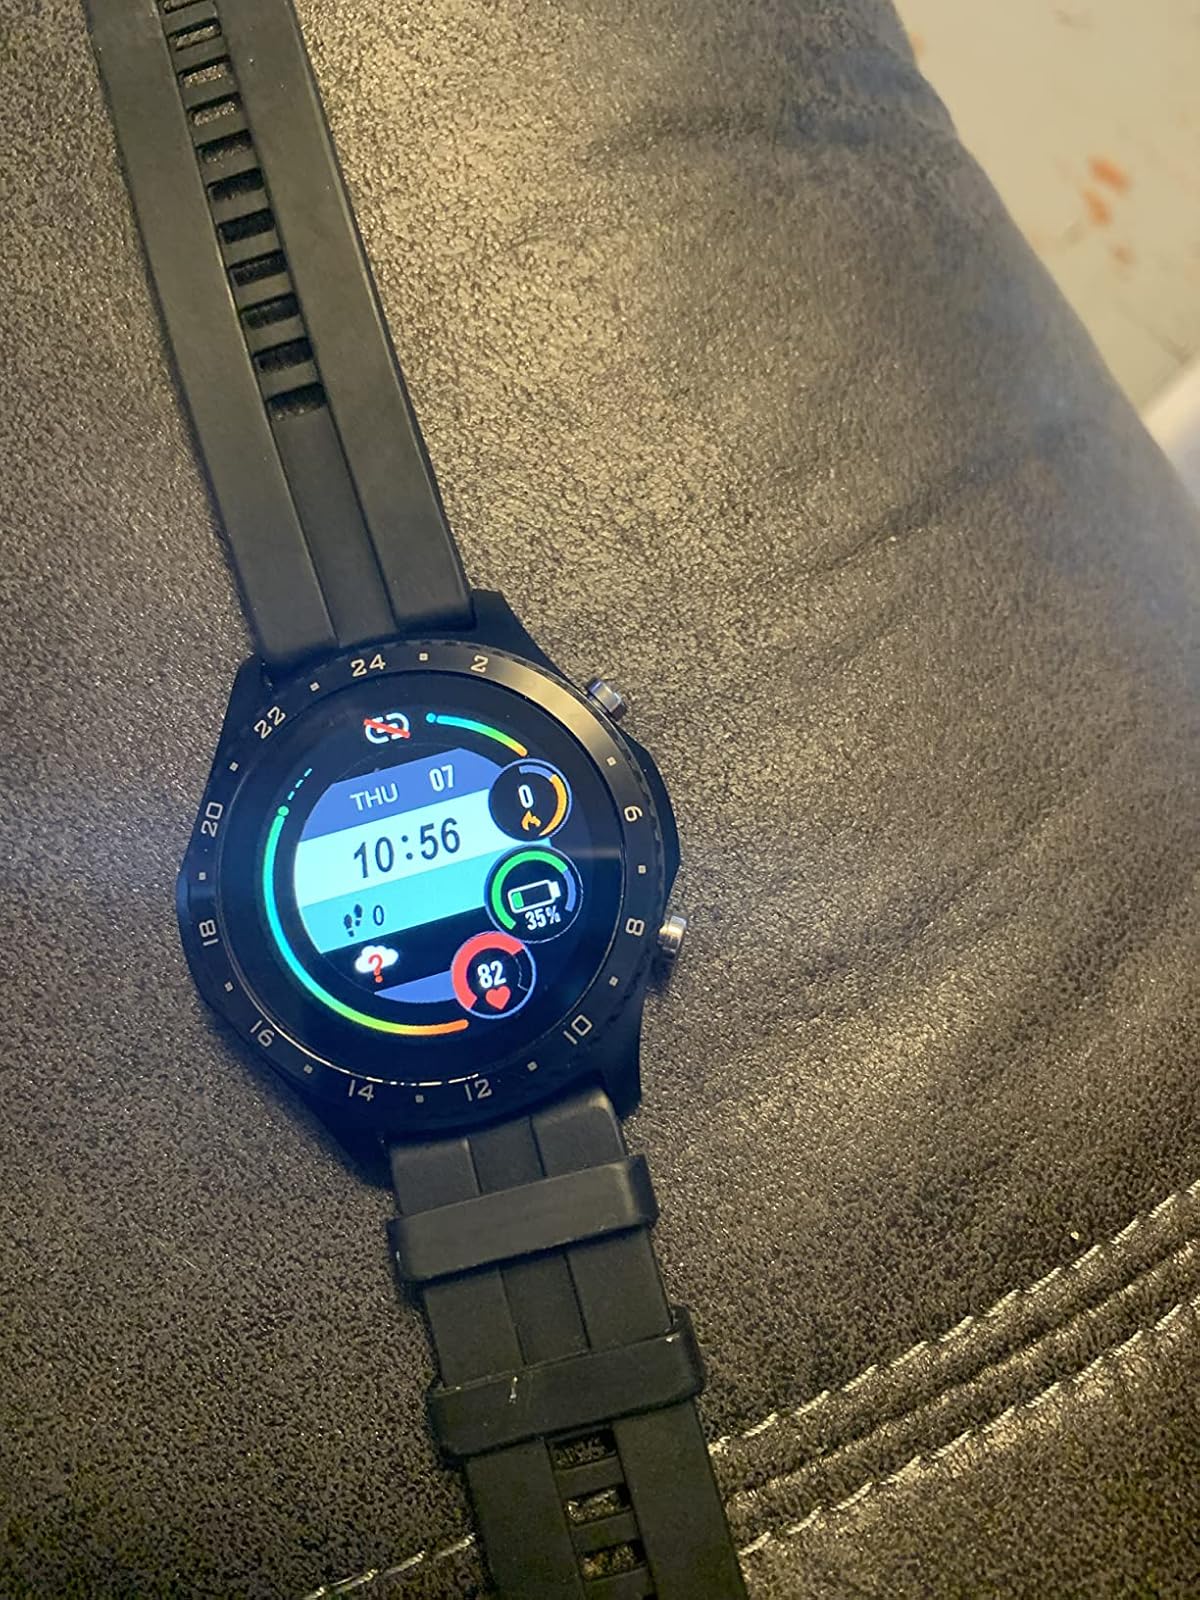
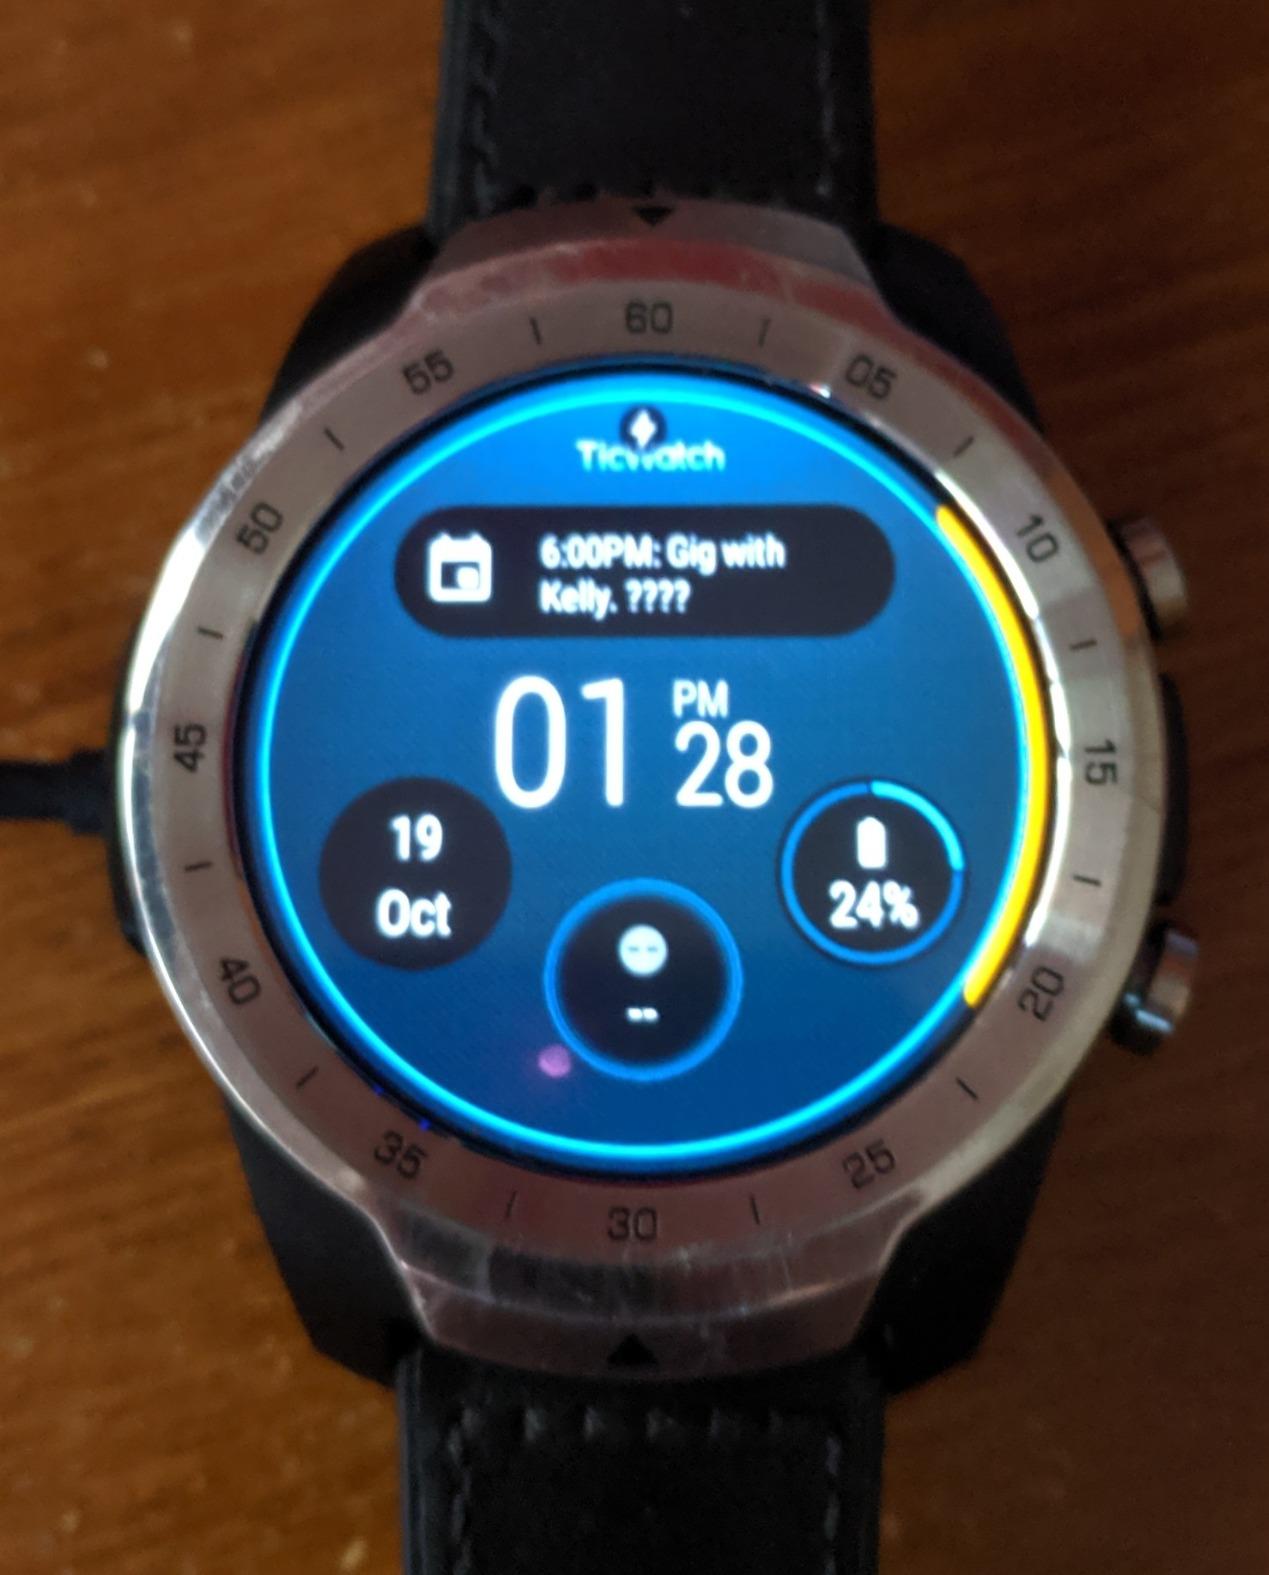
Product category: smartwatch
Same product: no